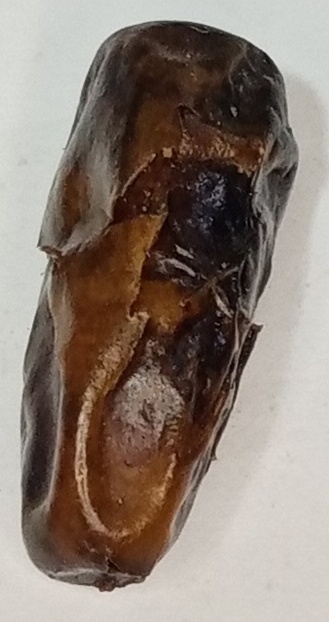
Variety: gajar
Size: small
Grade: grade-1